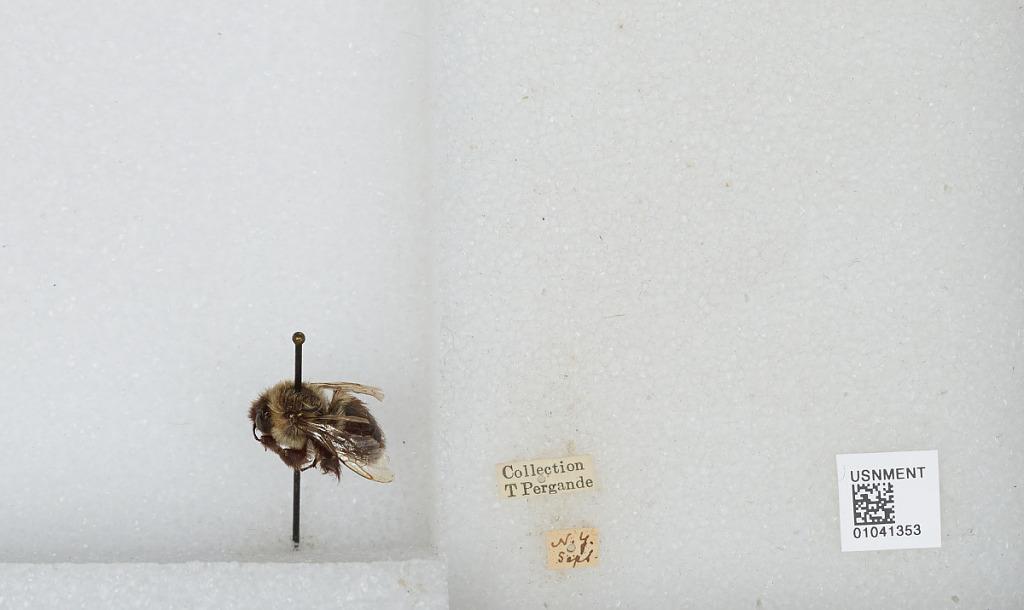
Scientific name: Bombus sp.
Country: United States
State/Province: New York